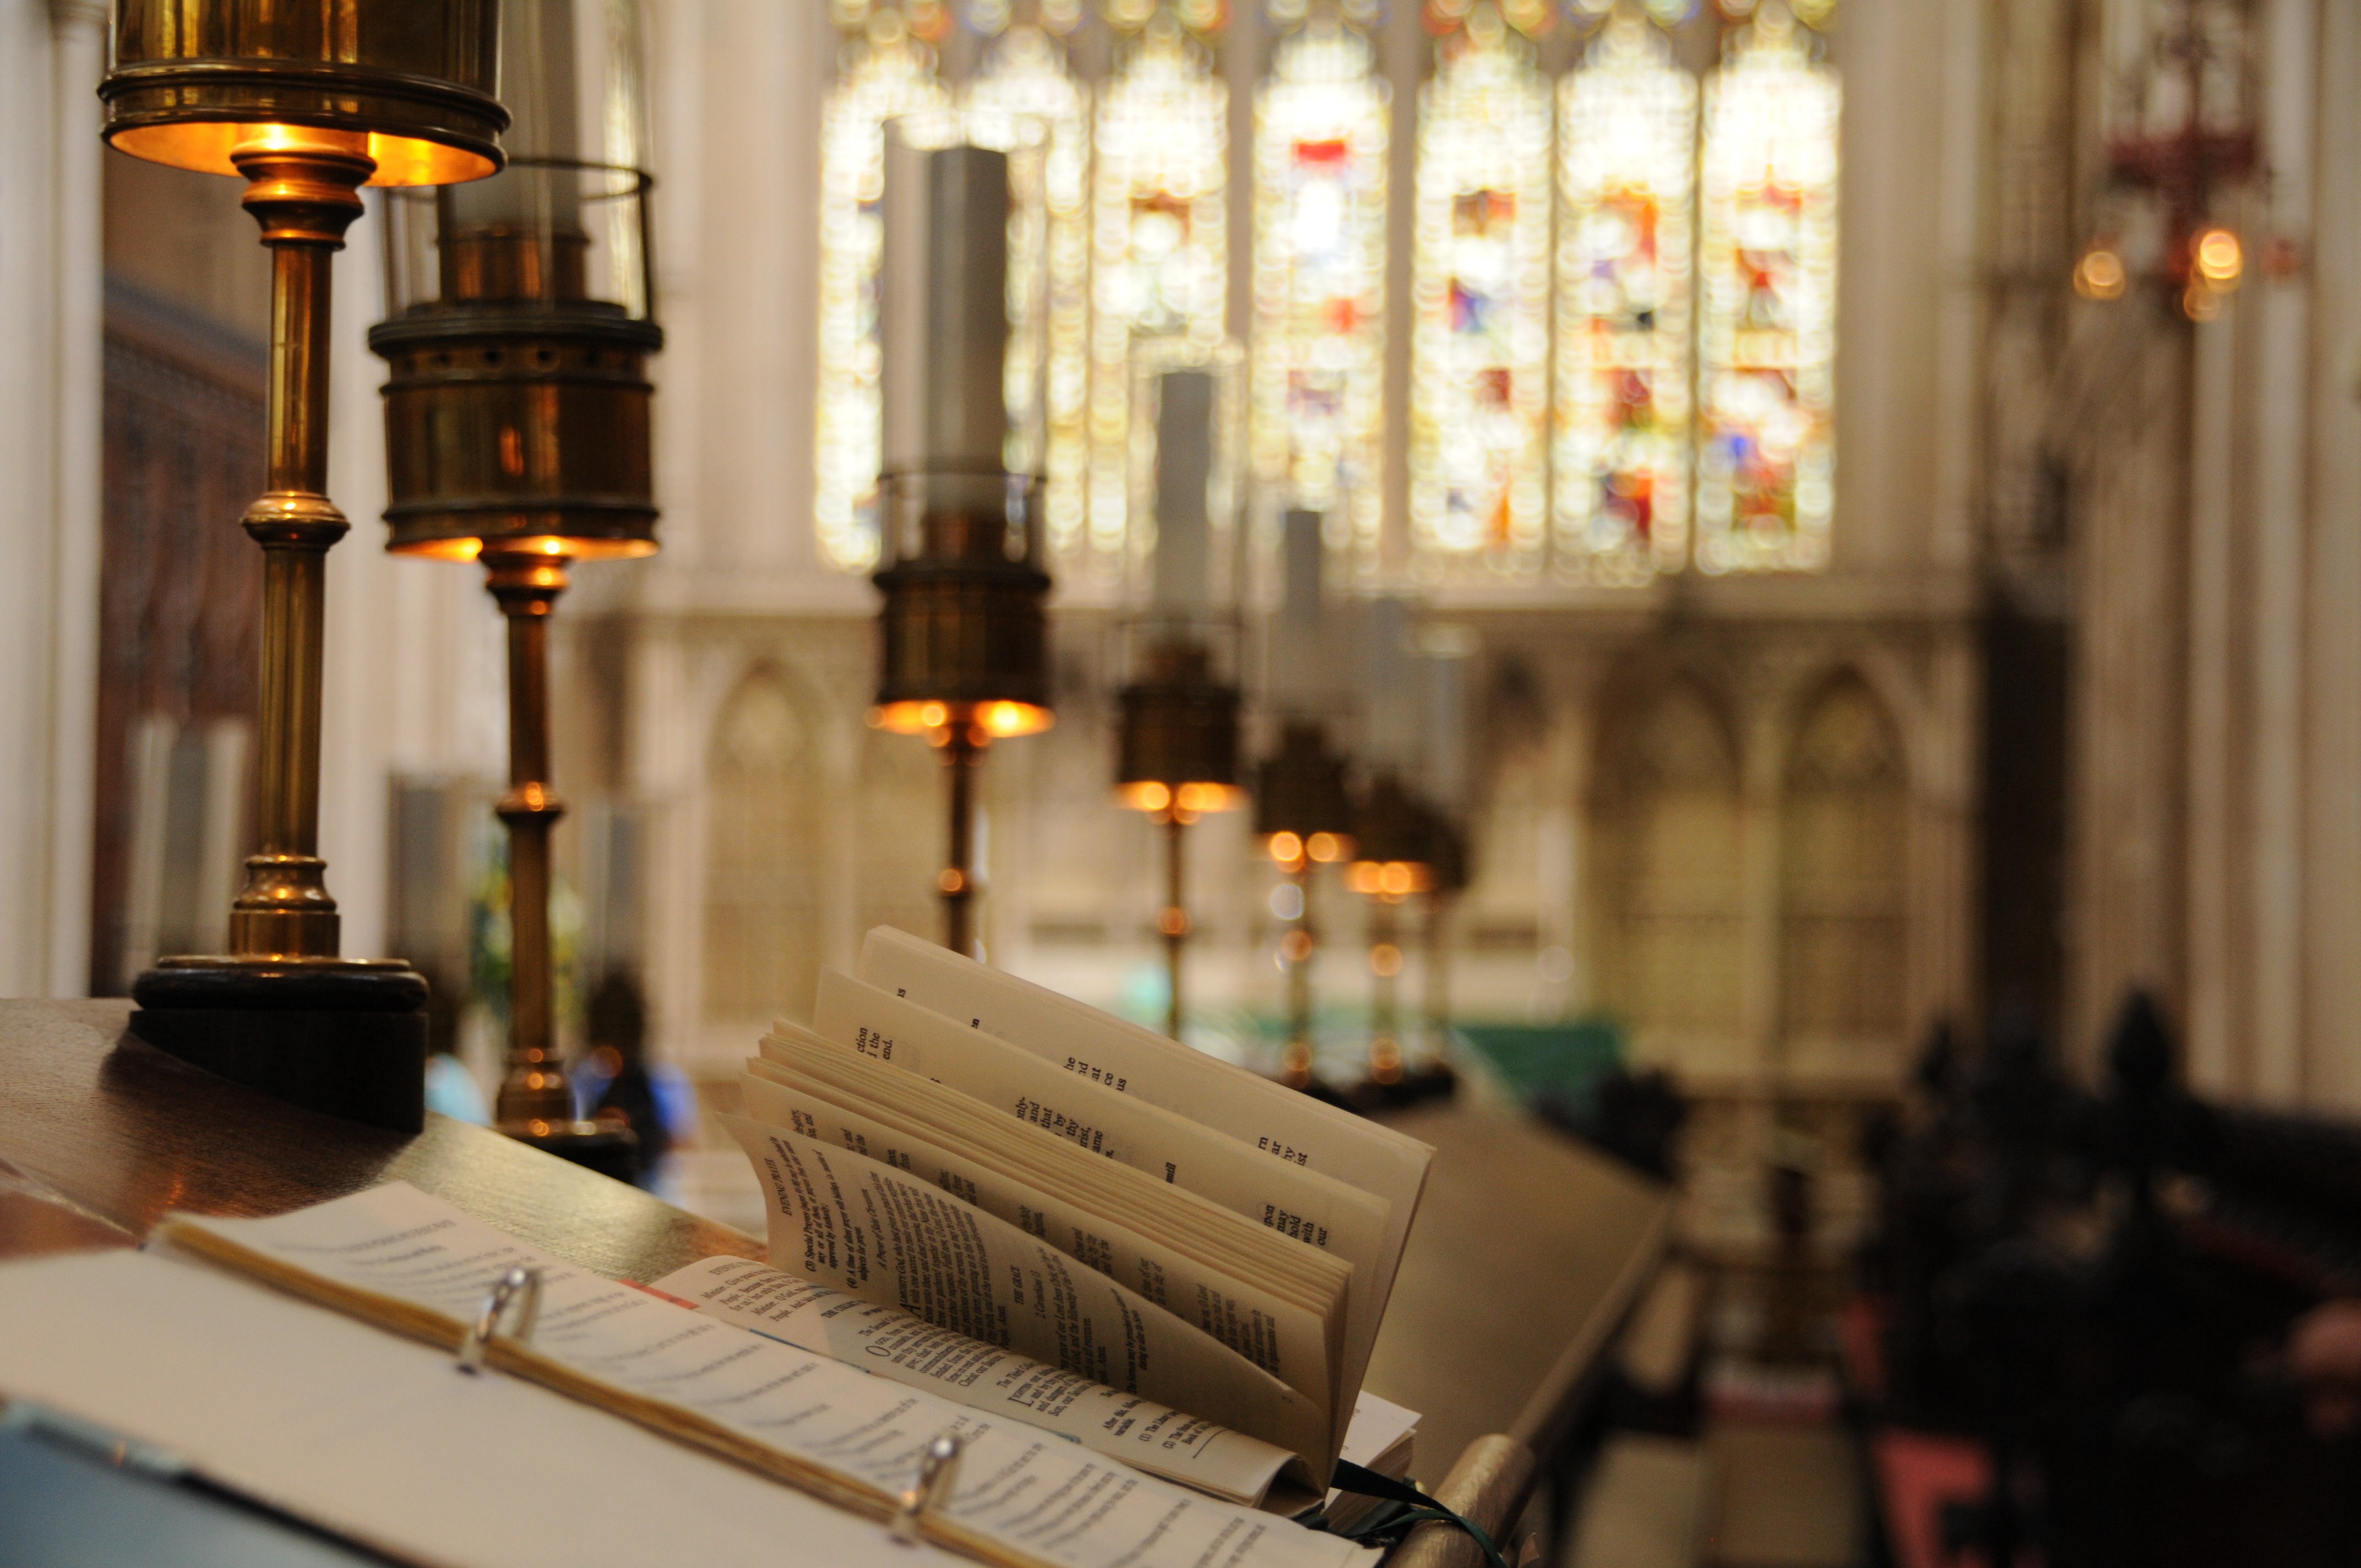
chair, restaurant, church, lighting, stained glass, interior design, england, art, design, bath abbey, anglican church